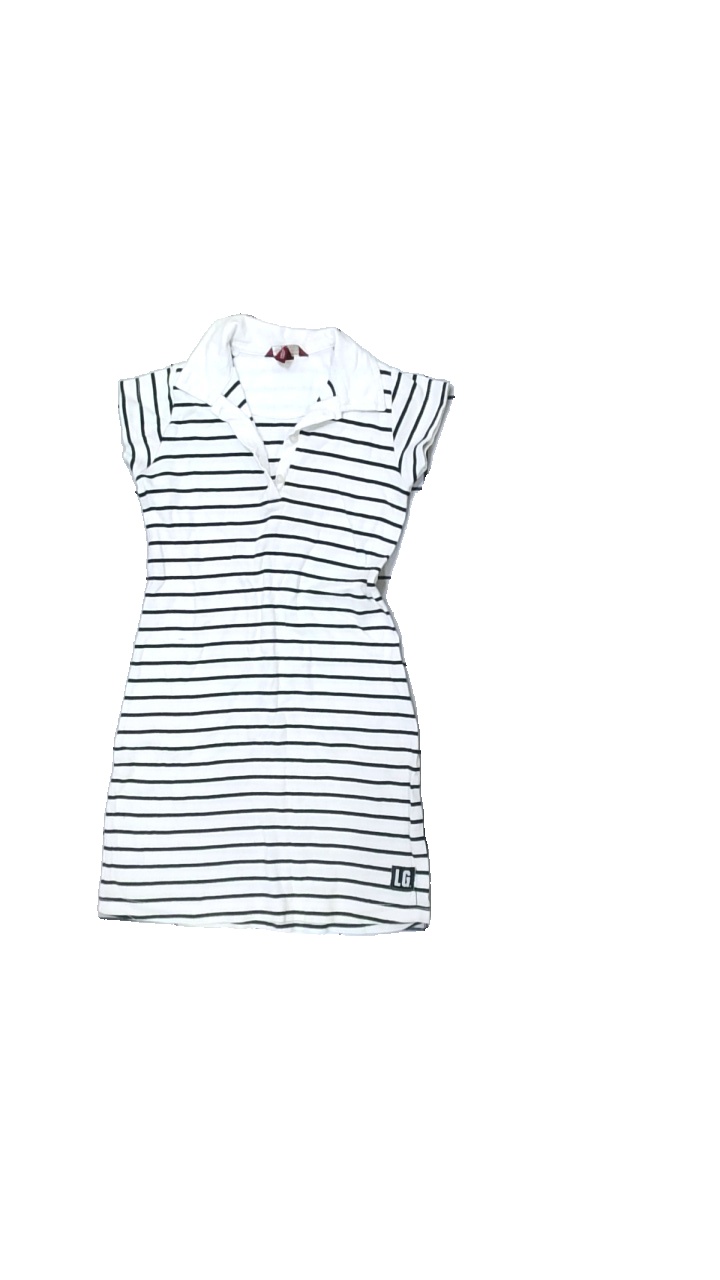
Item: Dress (Children)
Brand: H&m
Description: randig klänning
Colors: White, Black
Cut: Regular
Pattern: Striped
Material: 100% bomull
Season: All
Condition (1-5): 2
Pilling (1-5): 2
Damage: smuts fläck
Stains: Minor
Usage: Export
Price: <50